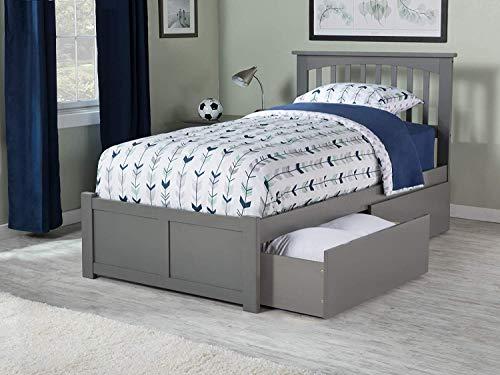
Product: Atlantic Furniture Mission Bed, Twin, Grey
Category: Toys & Games | Kids' Furniture, Décor & Storage
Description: Eco-friendly Solid Hardwood with Non-Toxic Finish.
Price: $347.97
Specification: ASIN:B0797CDNPR|ShippingWeight:133pounds(Viewshippingratesandpolicies)|DateFirstAvailable:January22,2018